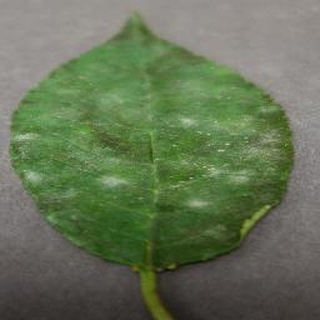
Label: cherry_powdery_mildew